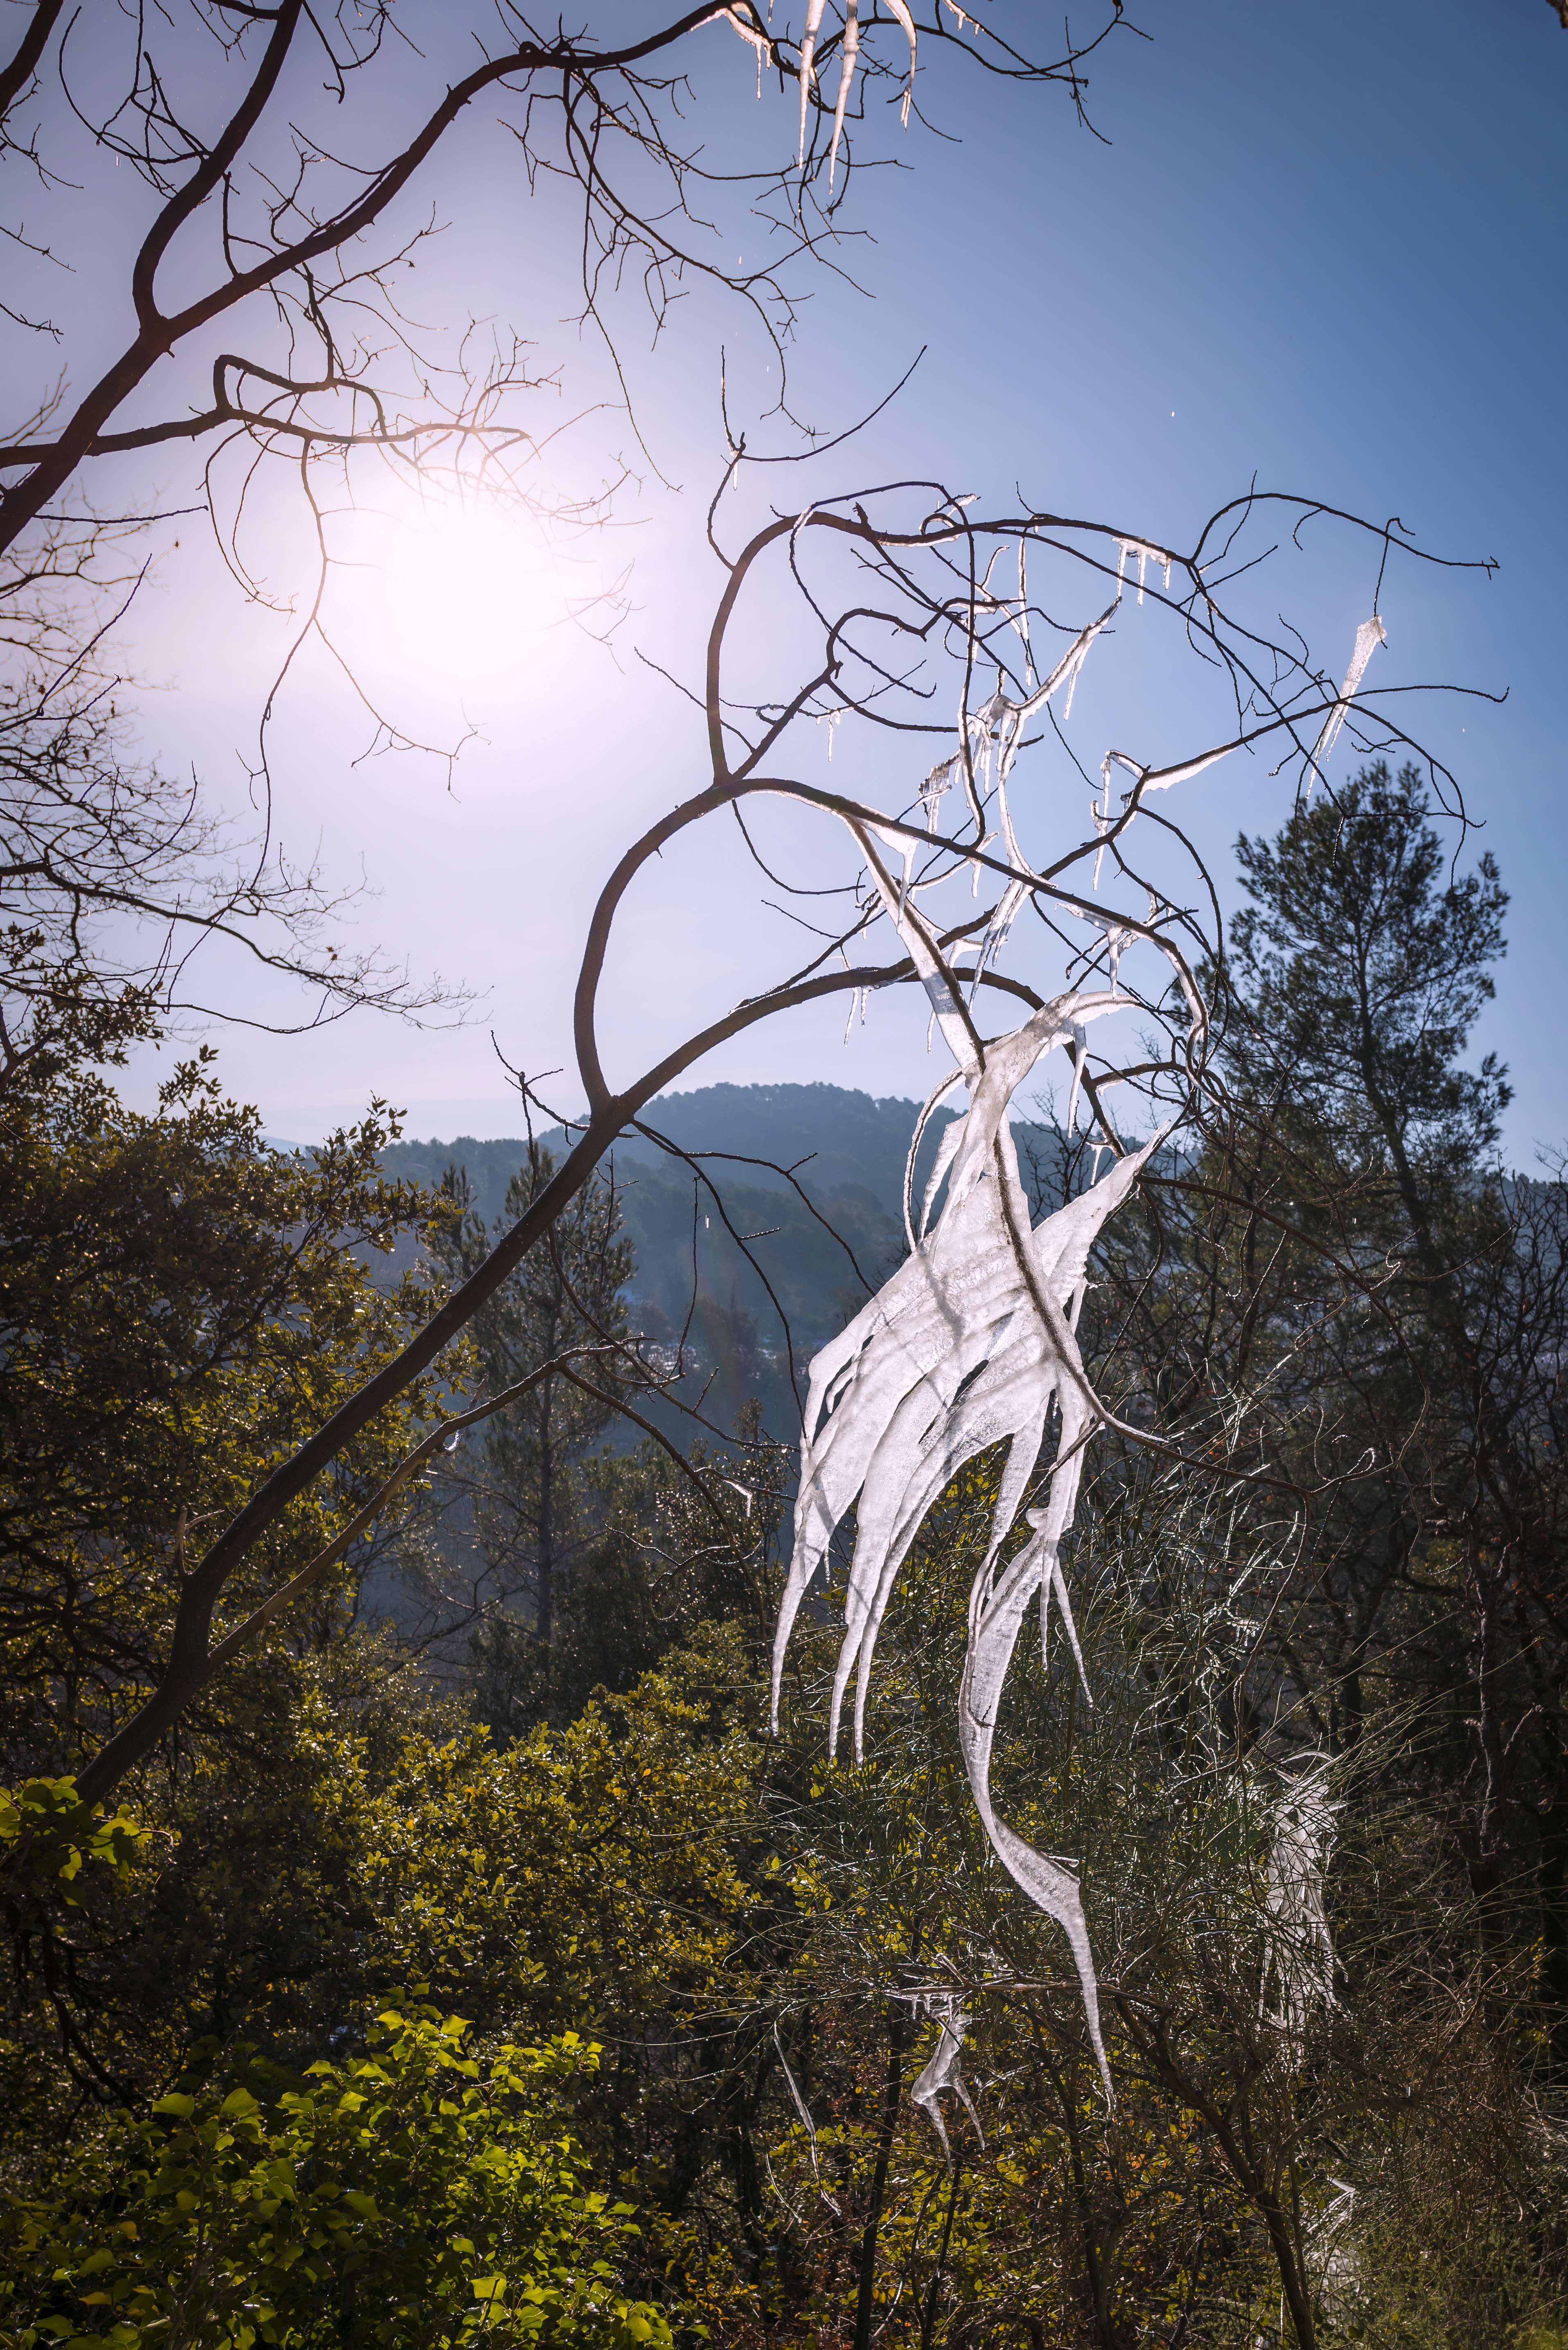
tree, nature, forest, wilderness, branch, cold, winter, plant, leaf, flower, wildlife, ice, autumn, flora, habitat, ephemeral, ice formation, woody plant, natural sculpture